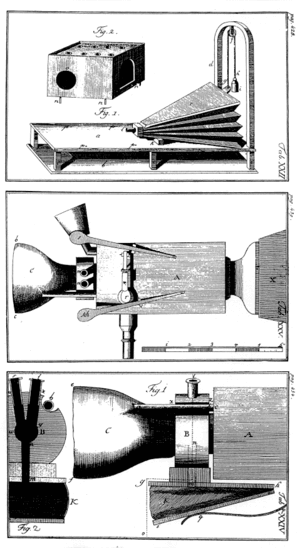
La synthèse vocale est une technique informatique de synthèse sonore qui permet de créer de la parole artificielle à partir de n'importe quel texte. Pour obtenir ce résultat, elle s'appuie à la fois sur des techniques de traitement linguistique, notamment pour transformer le texte orthographique en une version phonétique prononçable sans ambiguïté, et sur des techniques de traitement du signal pour transformer cette version phonétique en son numérisé écoutable sur un haut parleur.